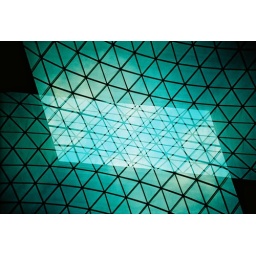
Double exposure of the fancy glass roof in the British Museum, London